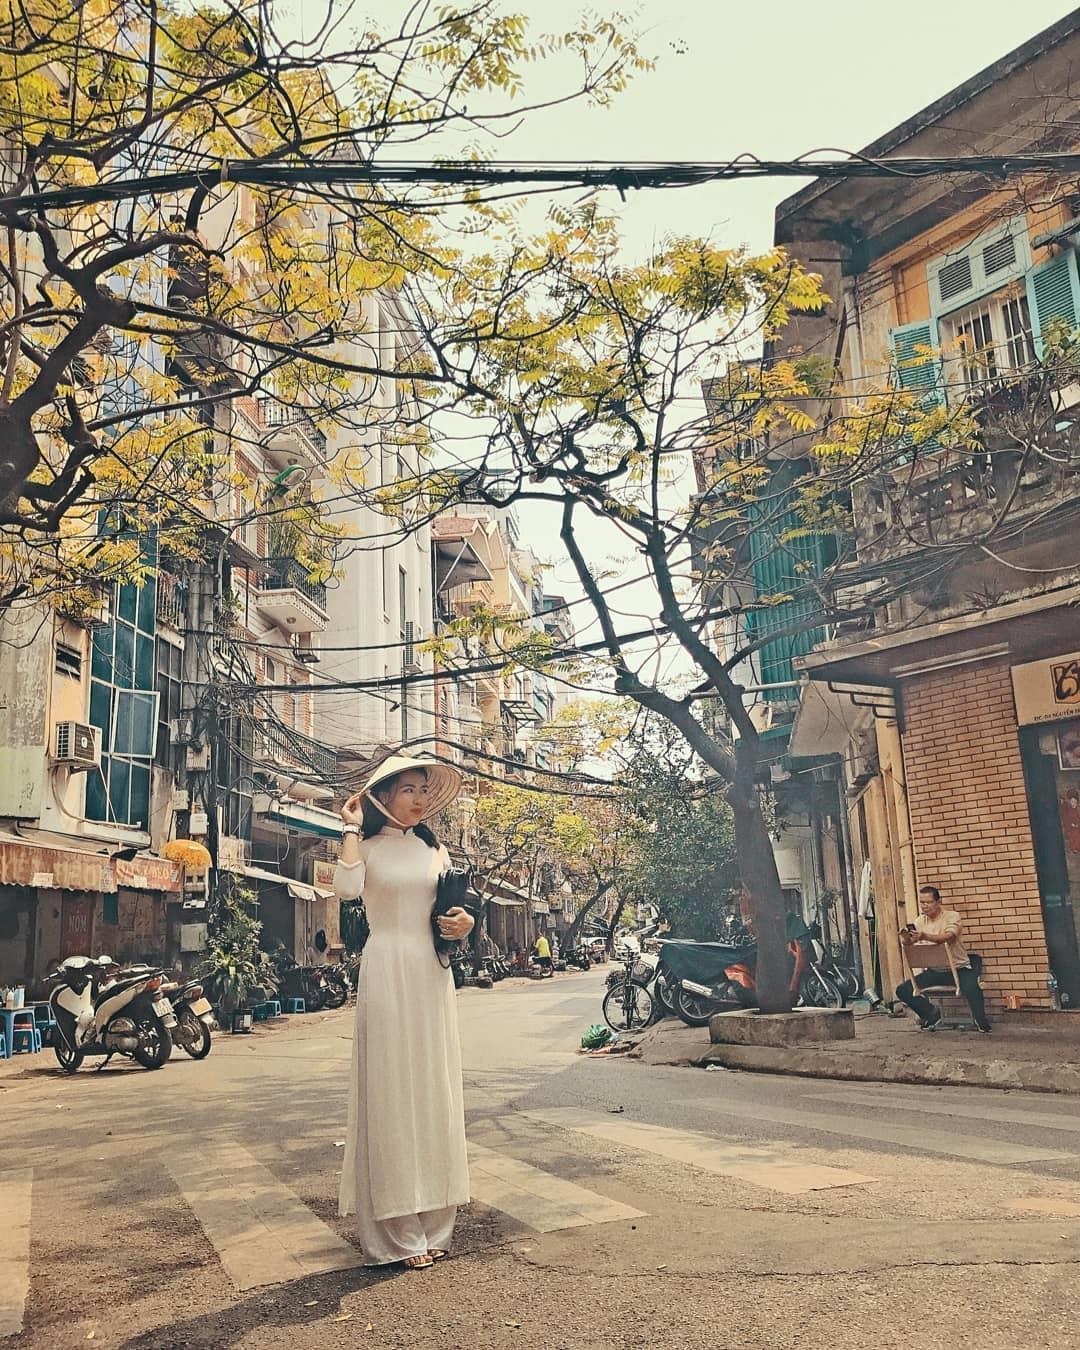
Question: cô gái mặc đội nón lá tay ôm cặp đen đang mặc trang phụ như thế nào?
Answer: áo dài trắng